Swedish Army Ordnance Corps

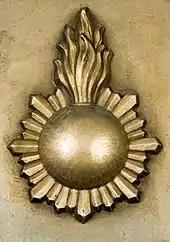
Insignia of the Swedish Army Ordnance Corps.

The Swedish Army Ordnance Corps (Ftk) was an administrative corps of the Swedish Army established in 1937 (its first instruction on 18 June 1937). The majority of the active officers and some civilian personnel served in the Ordnance Department of the Royal Swedish Army Materiel Administration and its workshops.